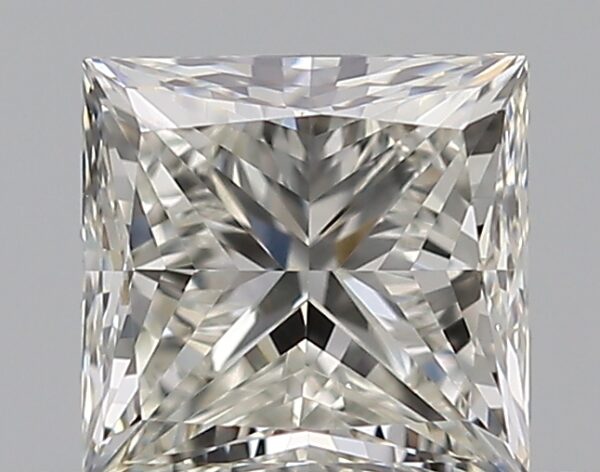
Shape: princess
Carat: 0.5
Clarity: VVS1
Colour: I
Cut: EX
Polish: EX
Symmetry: VG
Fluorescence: N
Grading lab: GIA
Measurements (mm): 4.32 x 4.21 x 3.08